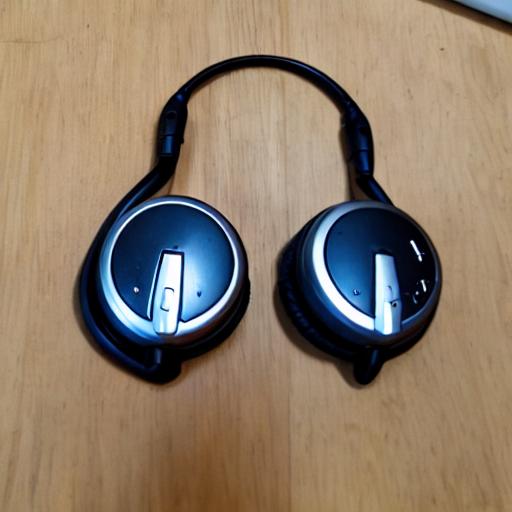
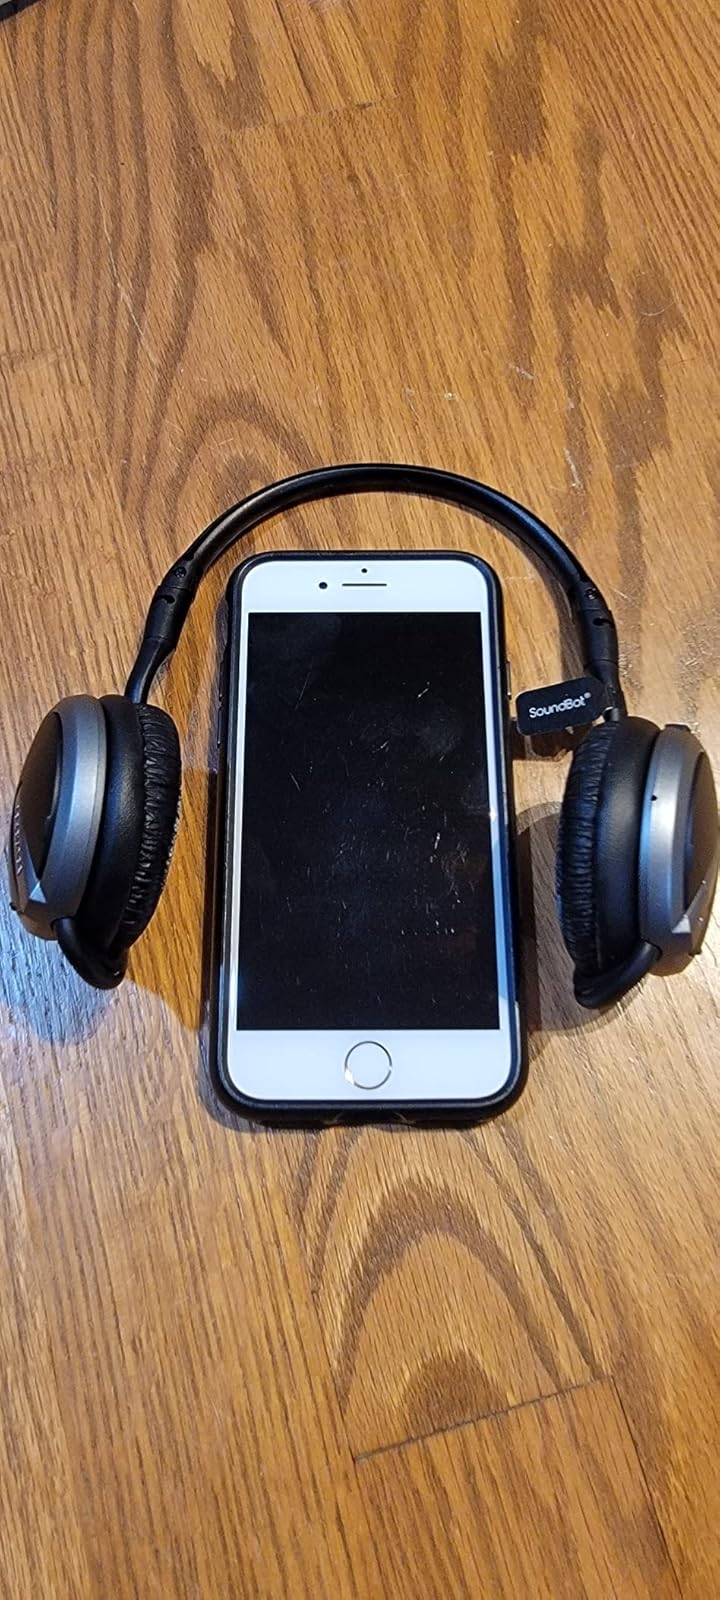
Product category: headphones
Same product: no